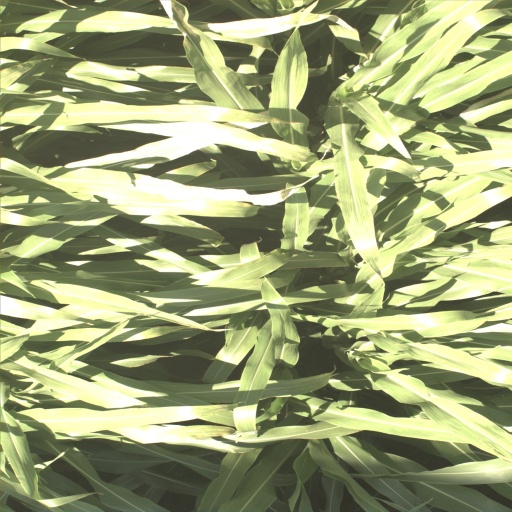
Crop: sorghum